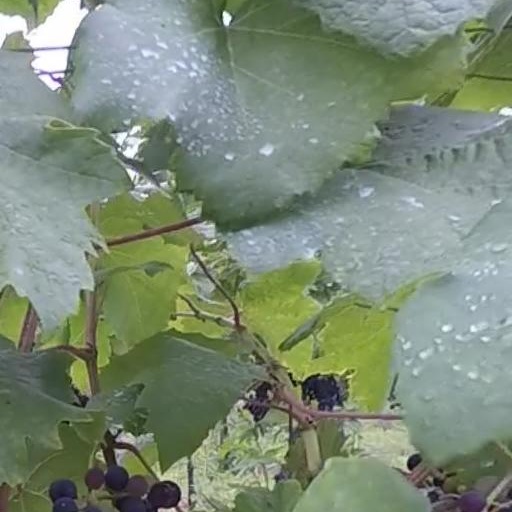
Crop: grape